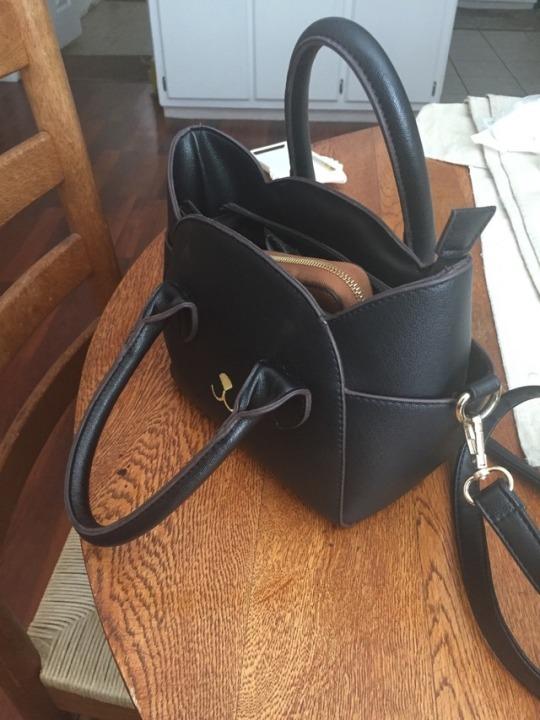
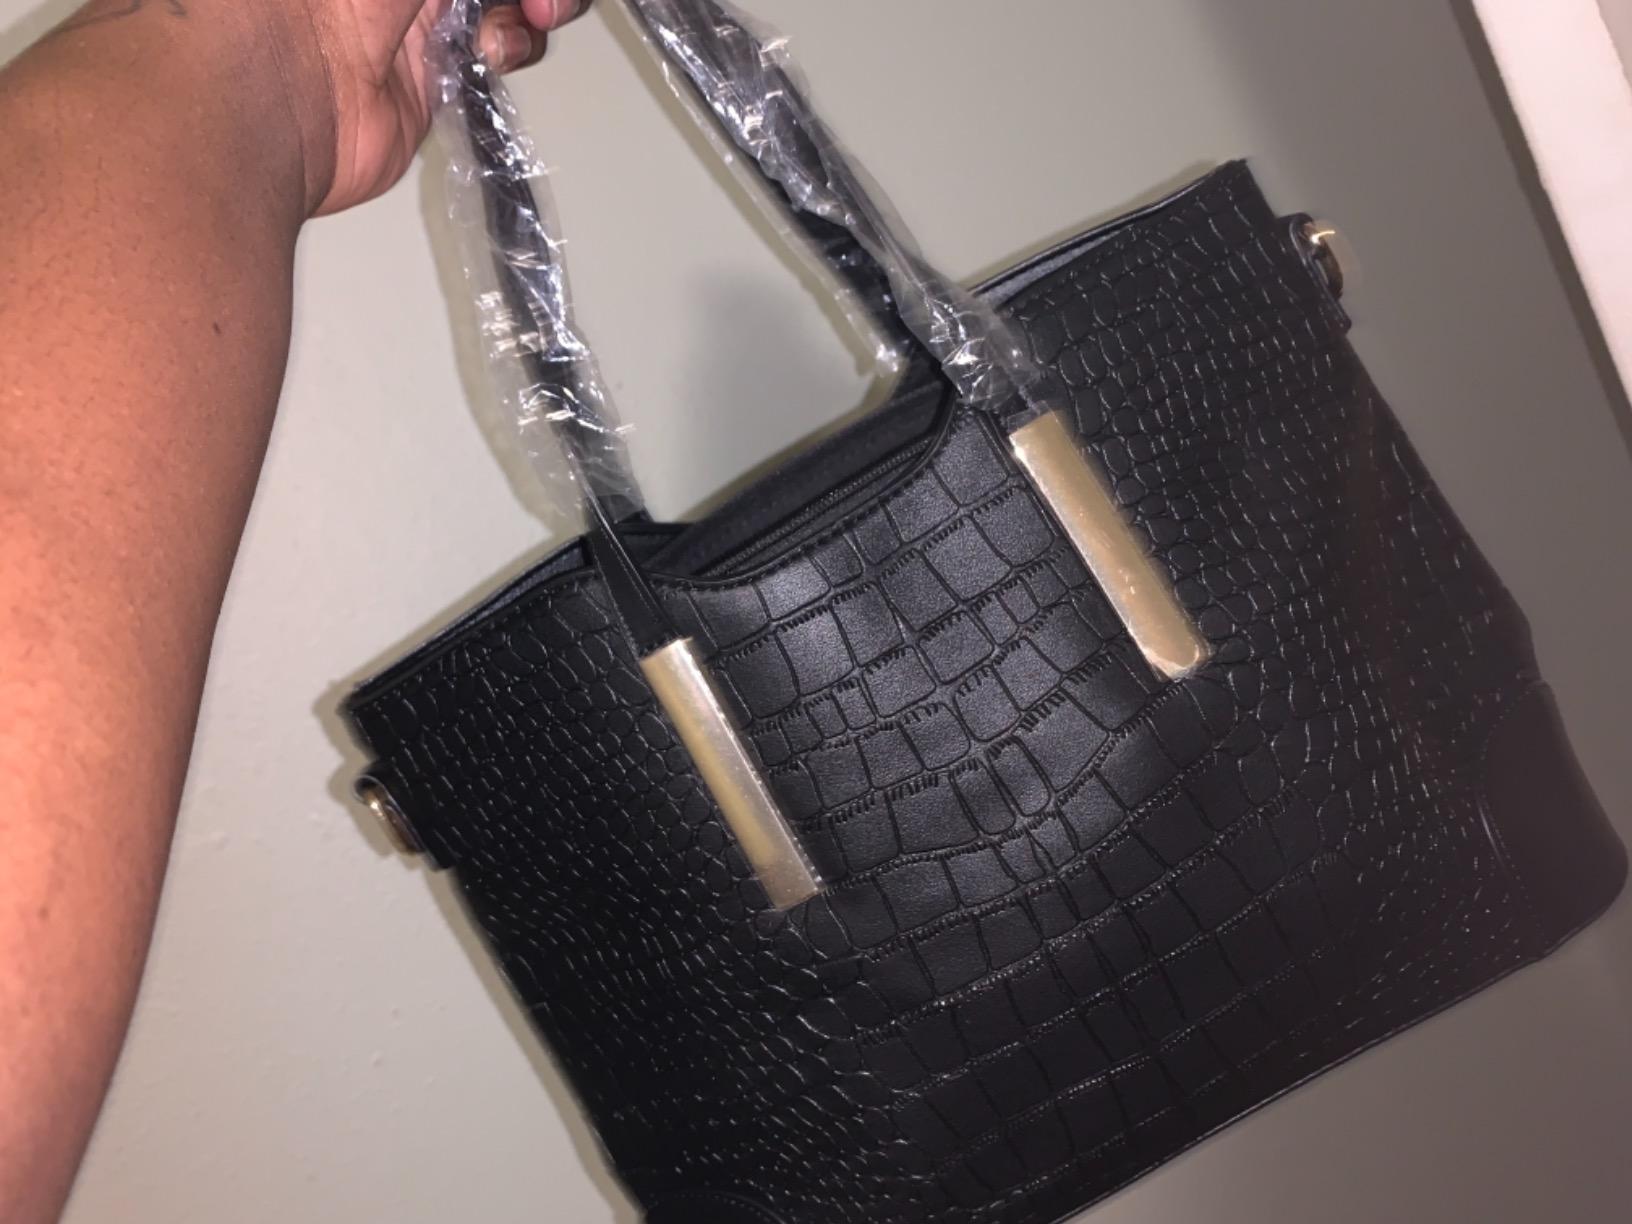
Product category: accessories_handbag
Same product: no